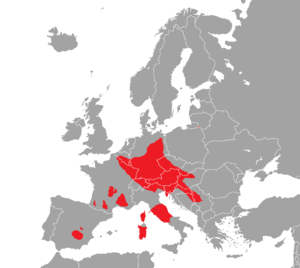
Muflon / Udbredelse
Udbredelsen i dag af europæisk muflon
Muflon er benævnelsen på flere former af vilde får i Europa og Asien, men på dansk menes som regel den europæiske muflon. Det er omdiskuteret om muflonen er en af stamformerne til tamfåret eller selv er en forvildet efterkommer af tamfår. Muflonen lever i bjergegne, normalt over trægrænsen.